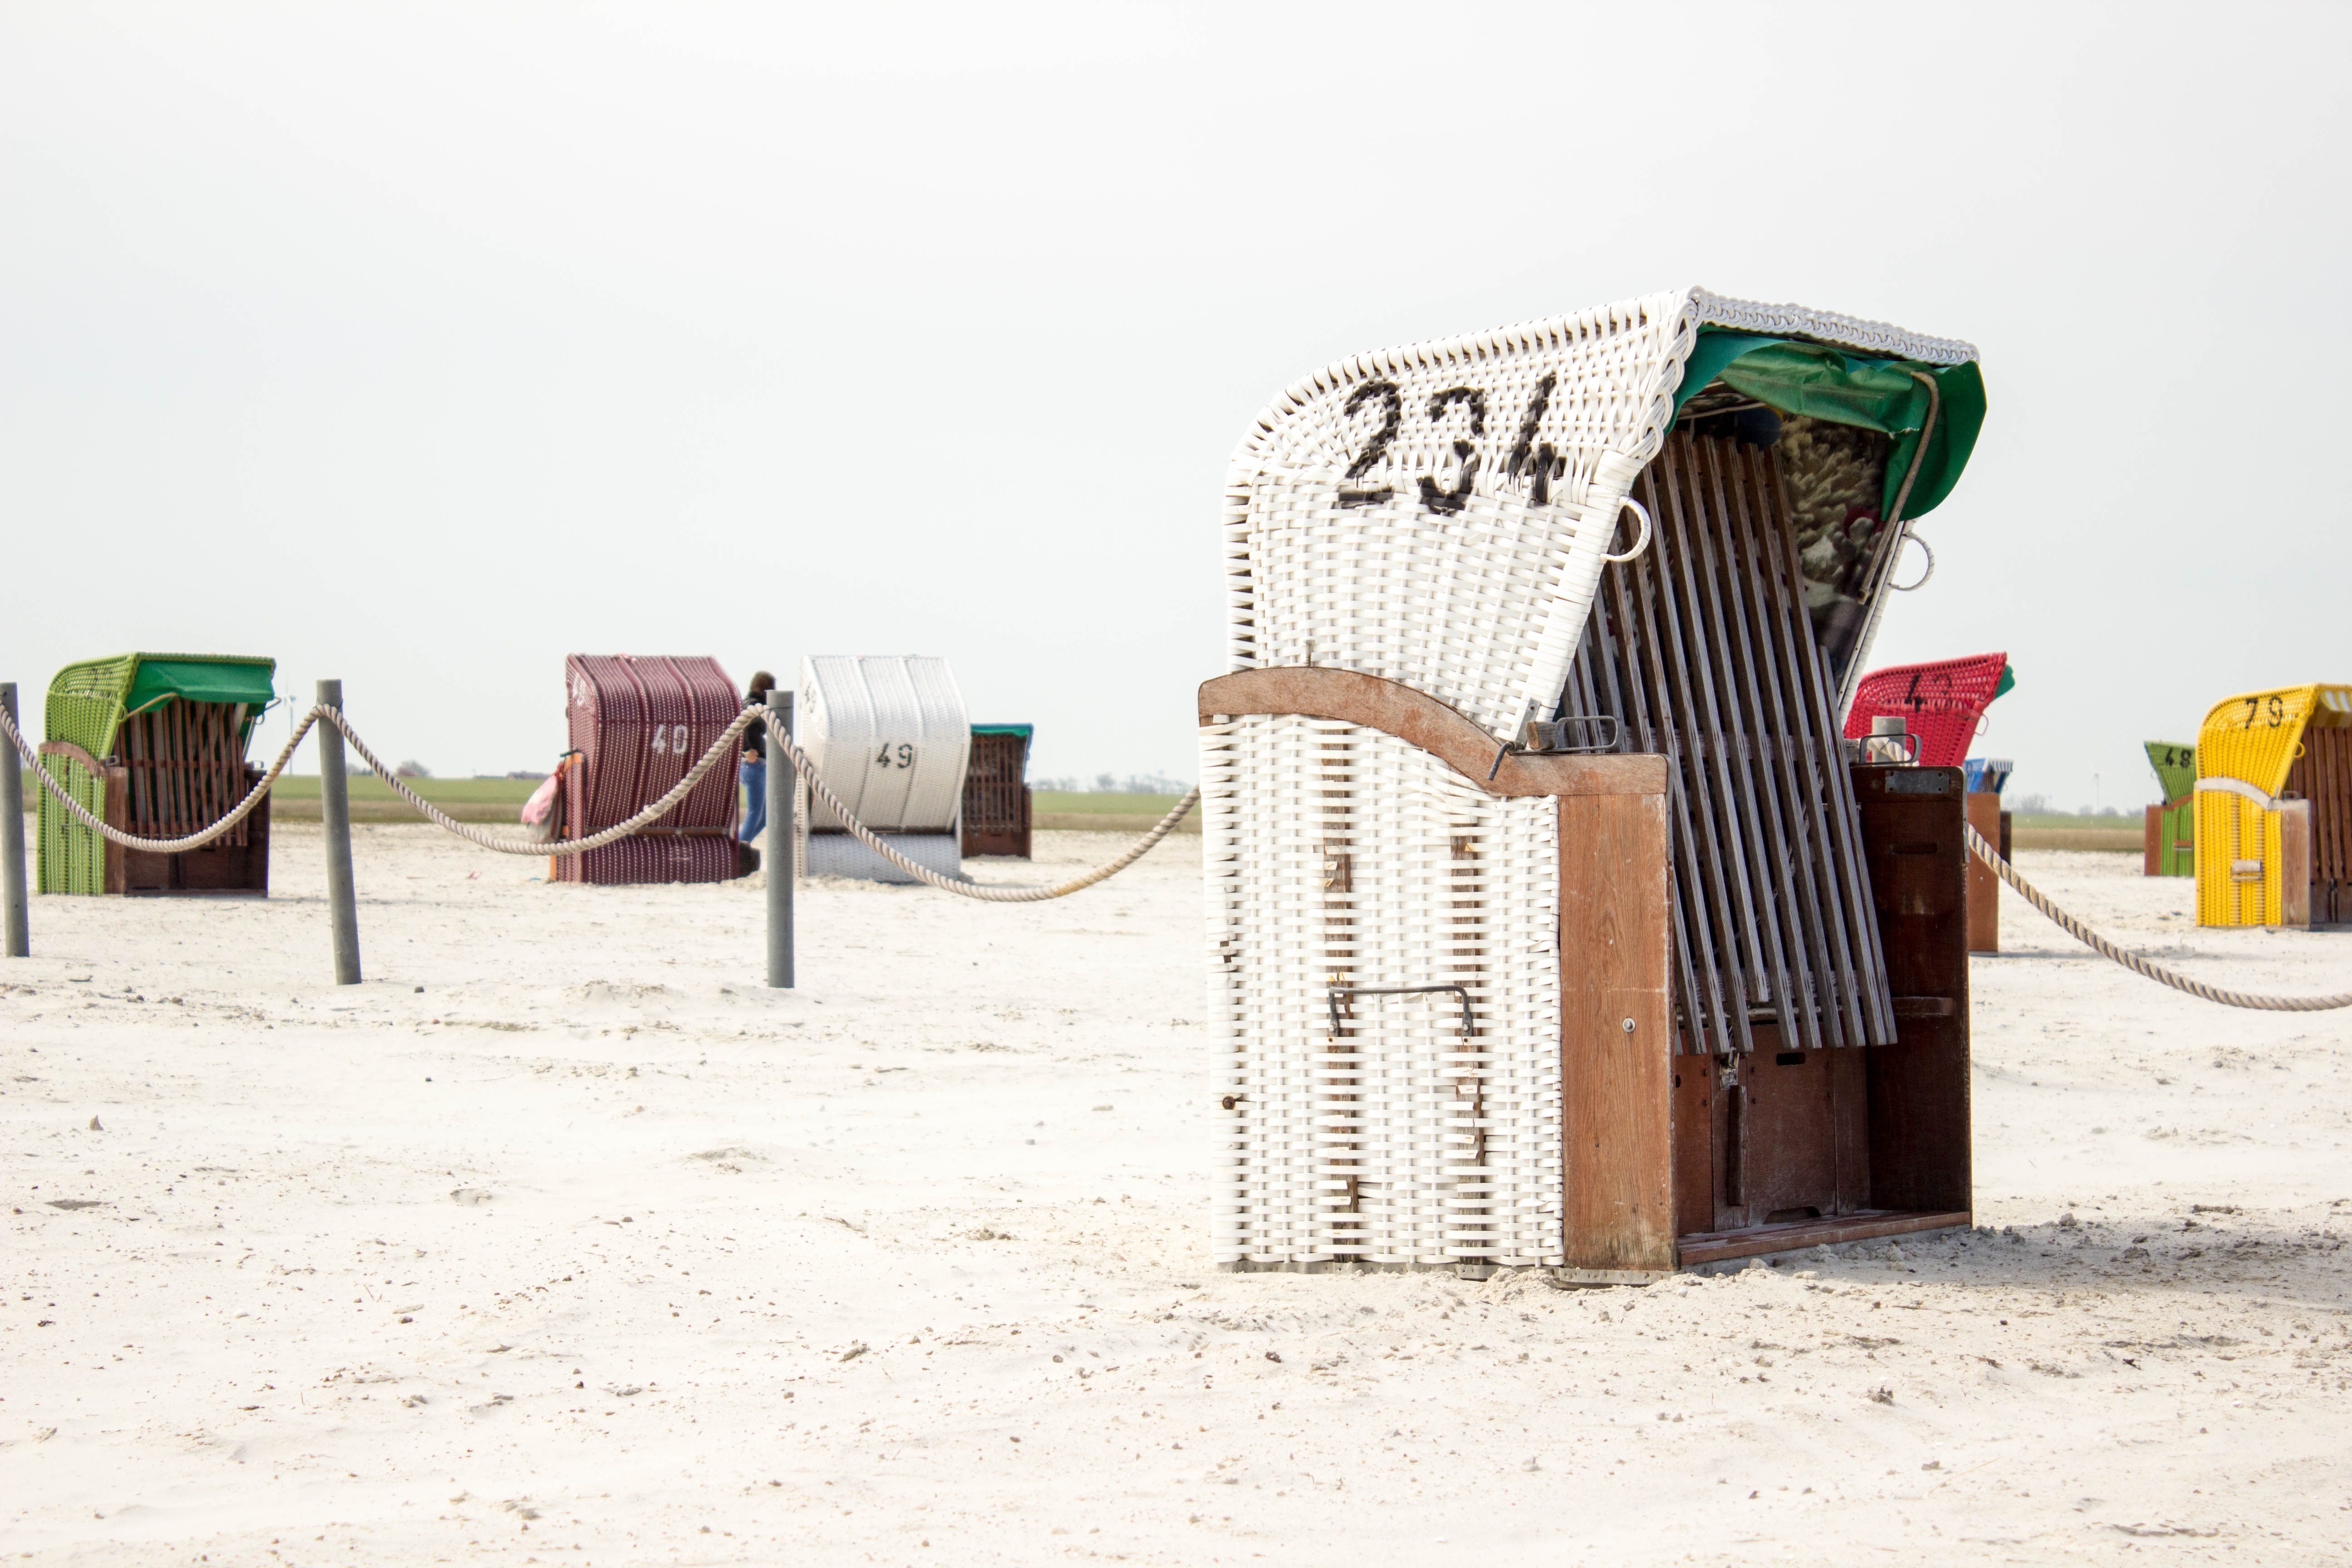
sand, wood, shack